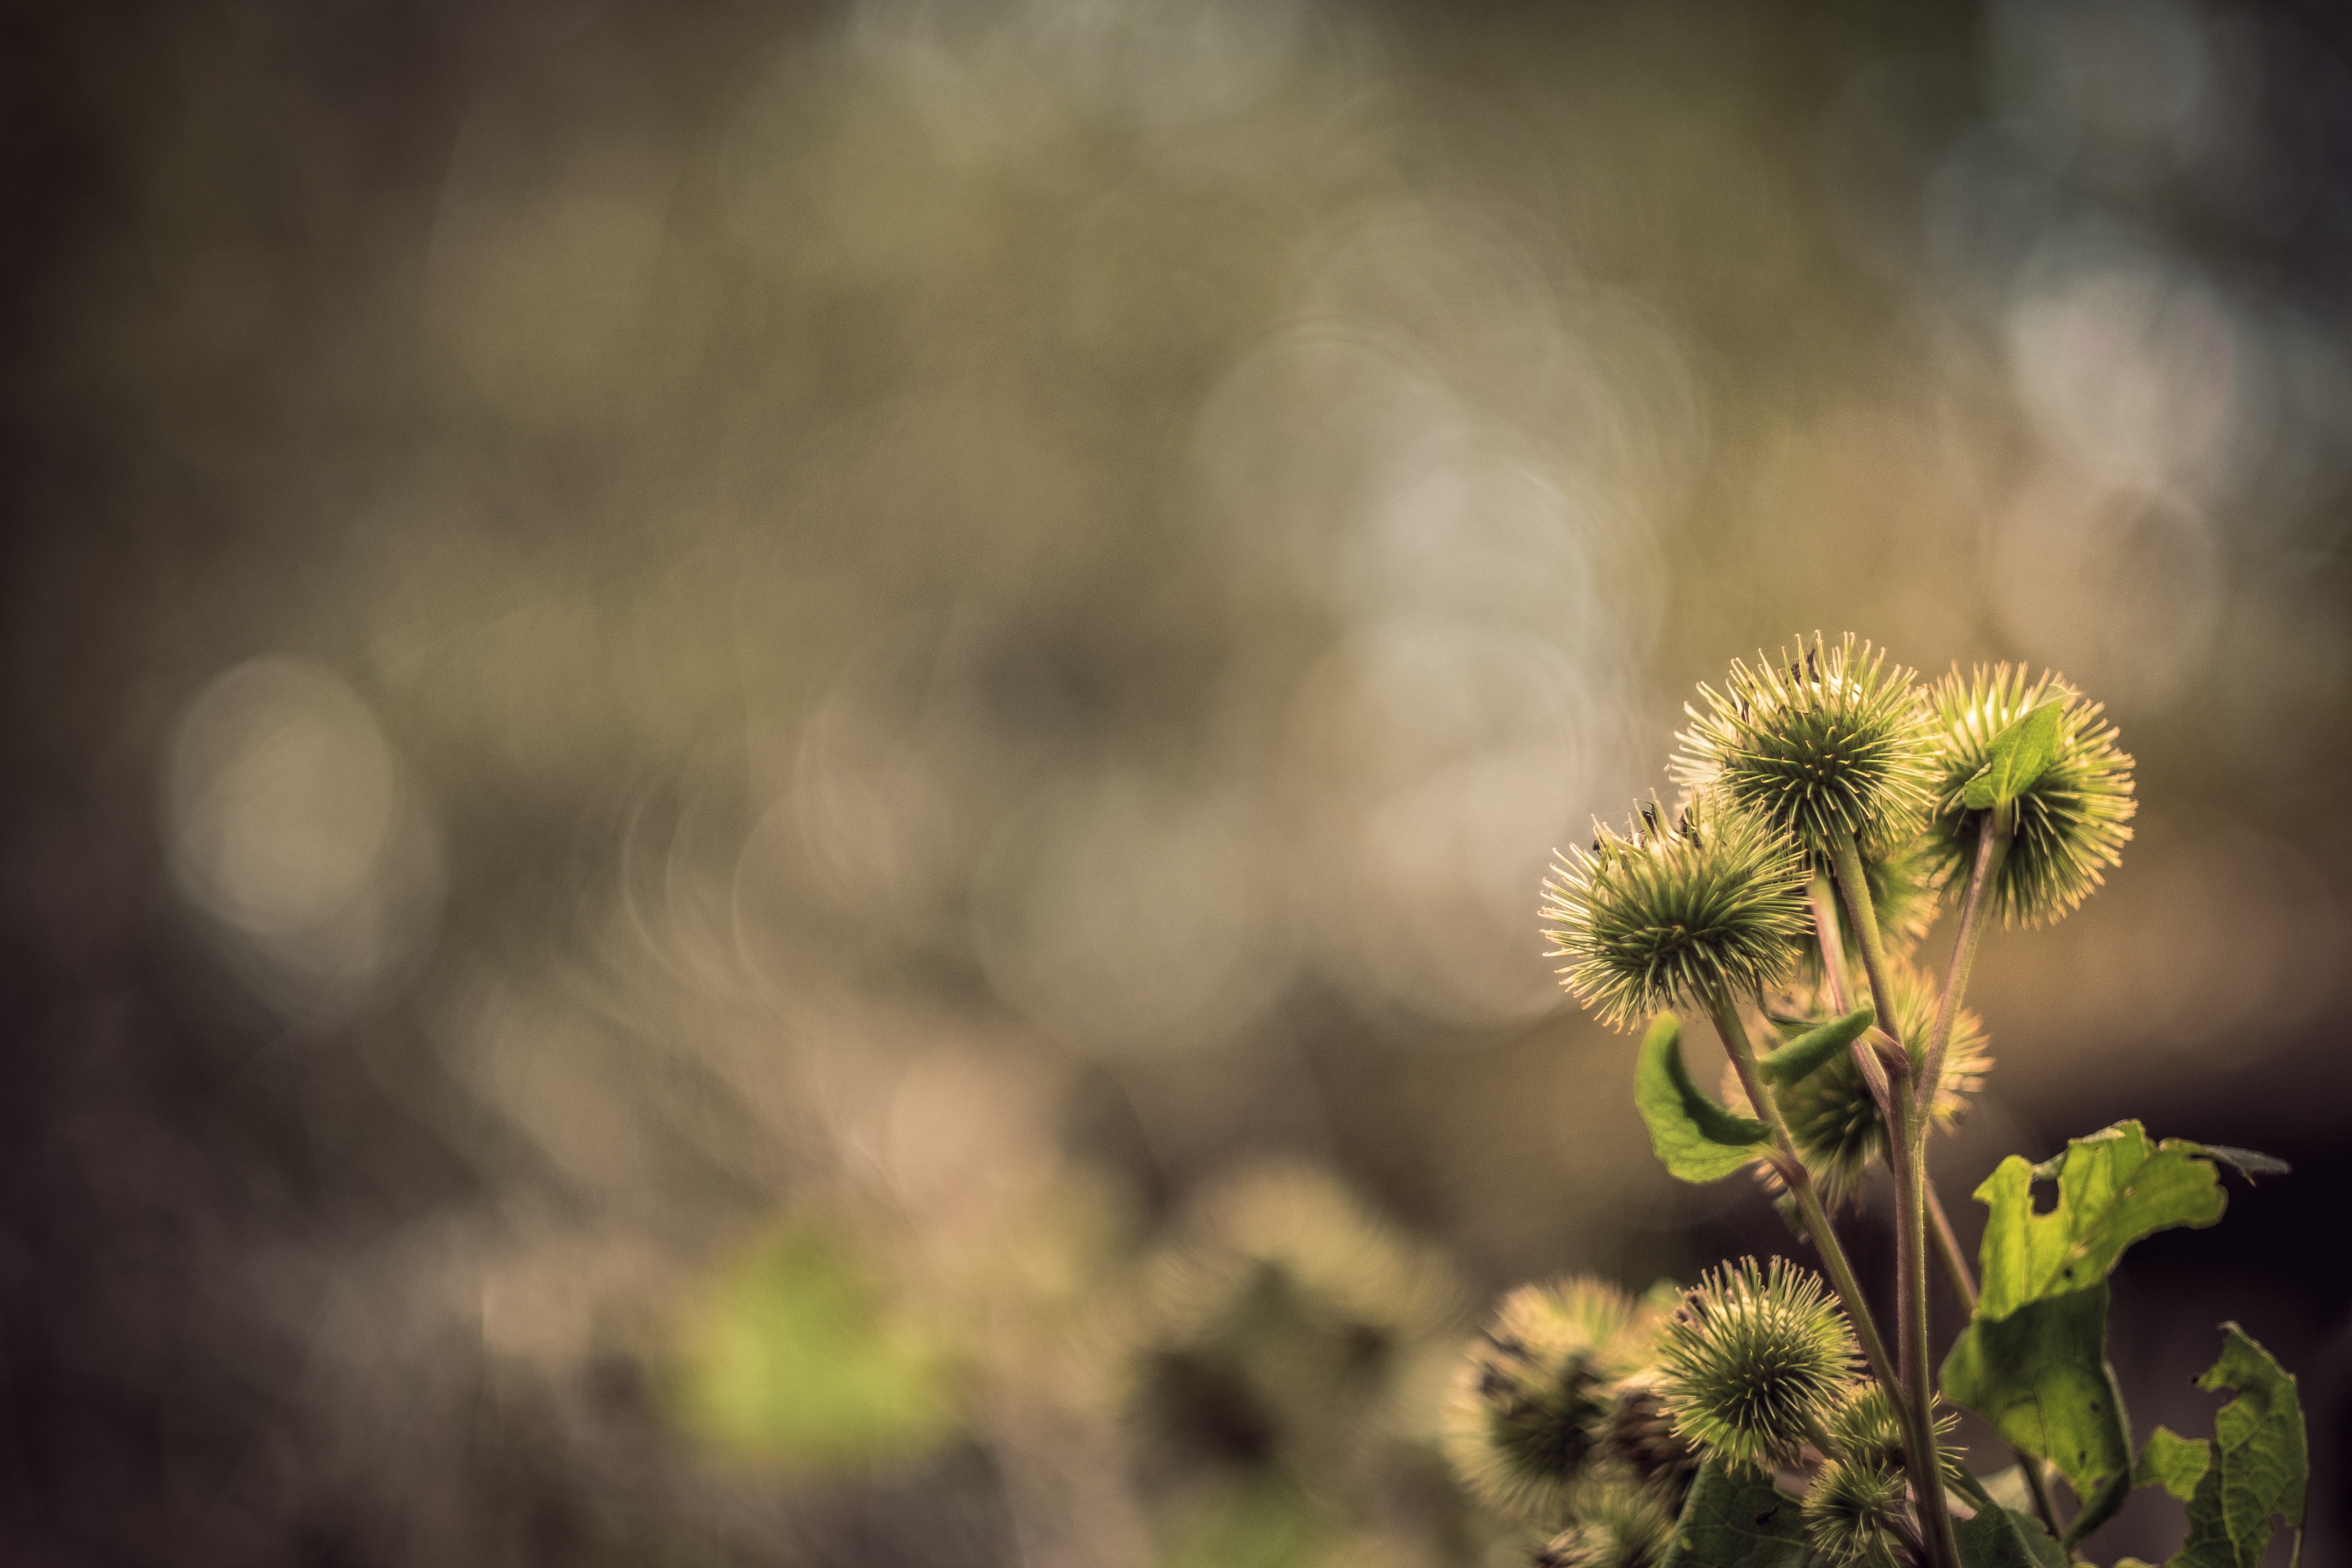
nature, grass, plant, field, photography, meadow, prairie, sunlight, leaf, flower, green, flora, close up, macro photography, flowering plant, daisy family, plant stem, computer wallpaper, land plant